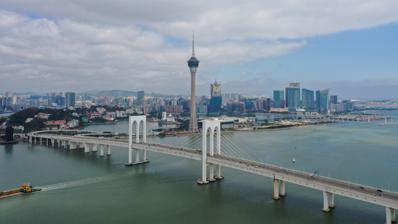
Building: Sai Van Bridge
Country: Unknown
Year built: 2004
Bridge in Macau Peninsula and Taipa Sai Van Bridge Coordinates 22°10′20″N 113°32′10″E / 22.17222°N 113.53611°E / 22.17222; 113.53611 Carries 6 lanes of roadway (upper), 2 Macau LRT rail tracks (lower) Crosses Praia Grande Bay Locale Macau Peninsula and Taipa Official name Ponte de Sai Van Characteristics Design Cable-stayed bridge Total length 2,200 metres (7,218 ft) Width 28 metres (92 ft) Longest span 180 metres (591 ft) History Opened 19 December 2004 Statistics Daily traffic cars Toll free Location Sai Van Bridge Chinese name Traditional Chinese 西灣大橋 Simplified Chinese 西湾大桥 Literal meaning west bay bridge Transcriptions Standard Mandarin Hanyu Pinyin Xīwān Dàqiáo Yue: Cantonese Jyutping sai1 waan1 daai6 kiu4 Portuguese name Portuguese Ponte de Sai Van The Sai Van Bridge is a cable-stayed bridge located in Macau , it was inaugurated on December 19, 2004. The bridge measures 2.2 kilometers (1.4 mi) long and is the third one to cross the Praia Grande Bay connecting Taipa Island and Macau Peninsula on Hsiang-shan Island. It features a double-deck design , with an enclosed lower deck to be used in the event of strong typhoons when the other three bridges connecting Taipa and Macau Peninsula, both of which are single-deck, namely Ponte Governador Nobre de Carvalho and Ponte de Amizade , are closed. It is the world's first prestressed concrete double-deck main beam cable-stayed bridge and the world's largest-span double-deck concrete bridge. The lower deck of the bridge also carries the Macau Light Transit System , which started revenue operation almost nineteen years later on 8 December 2023. See also Transport in Macau References